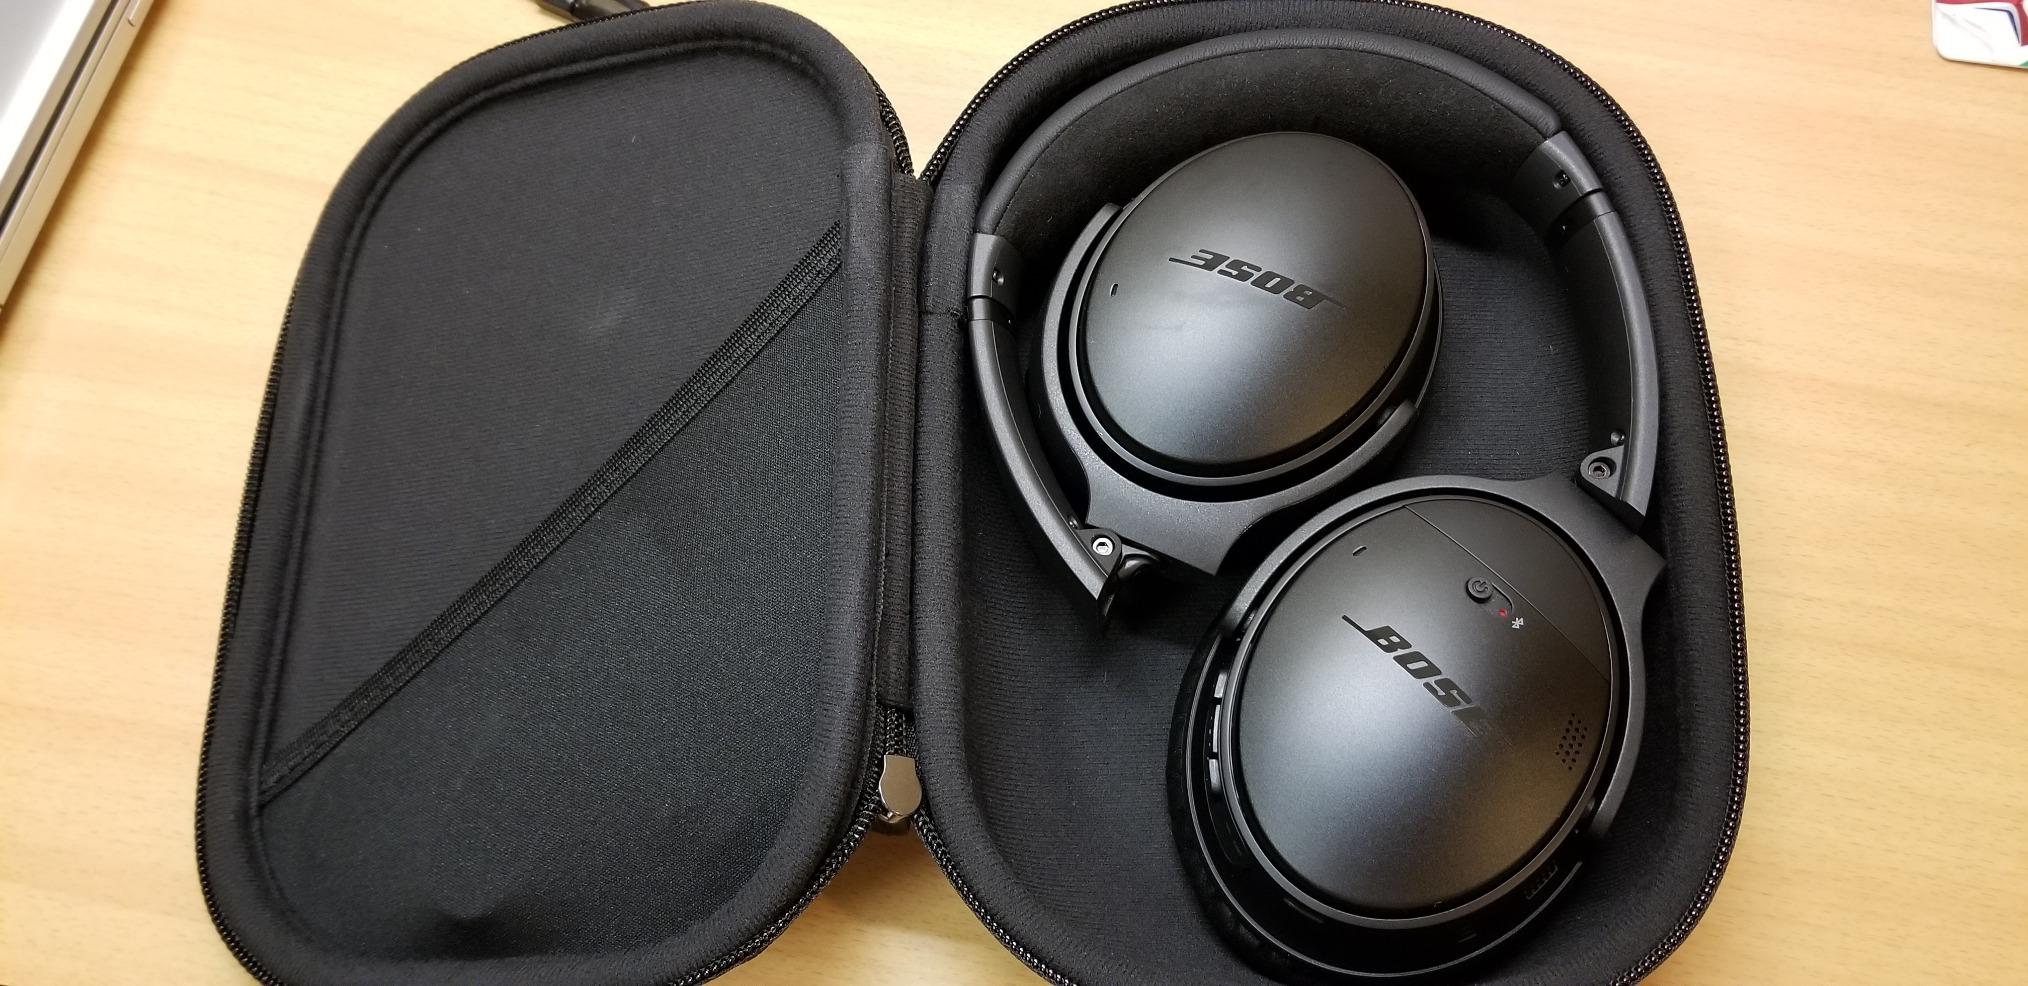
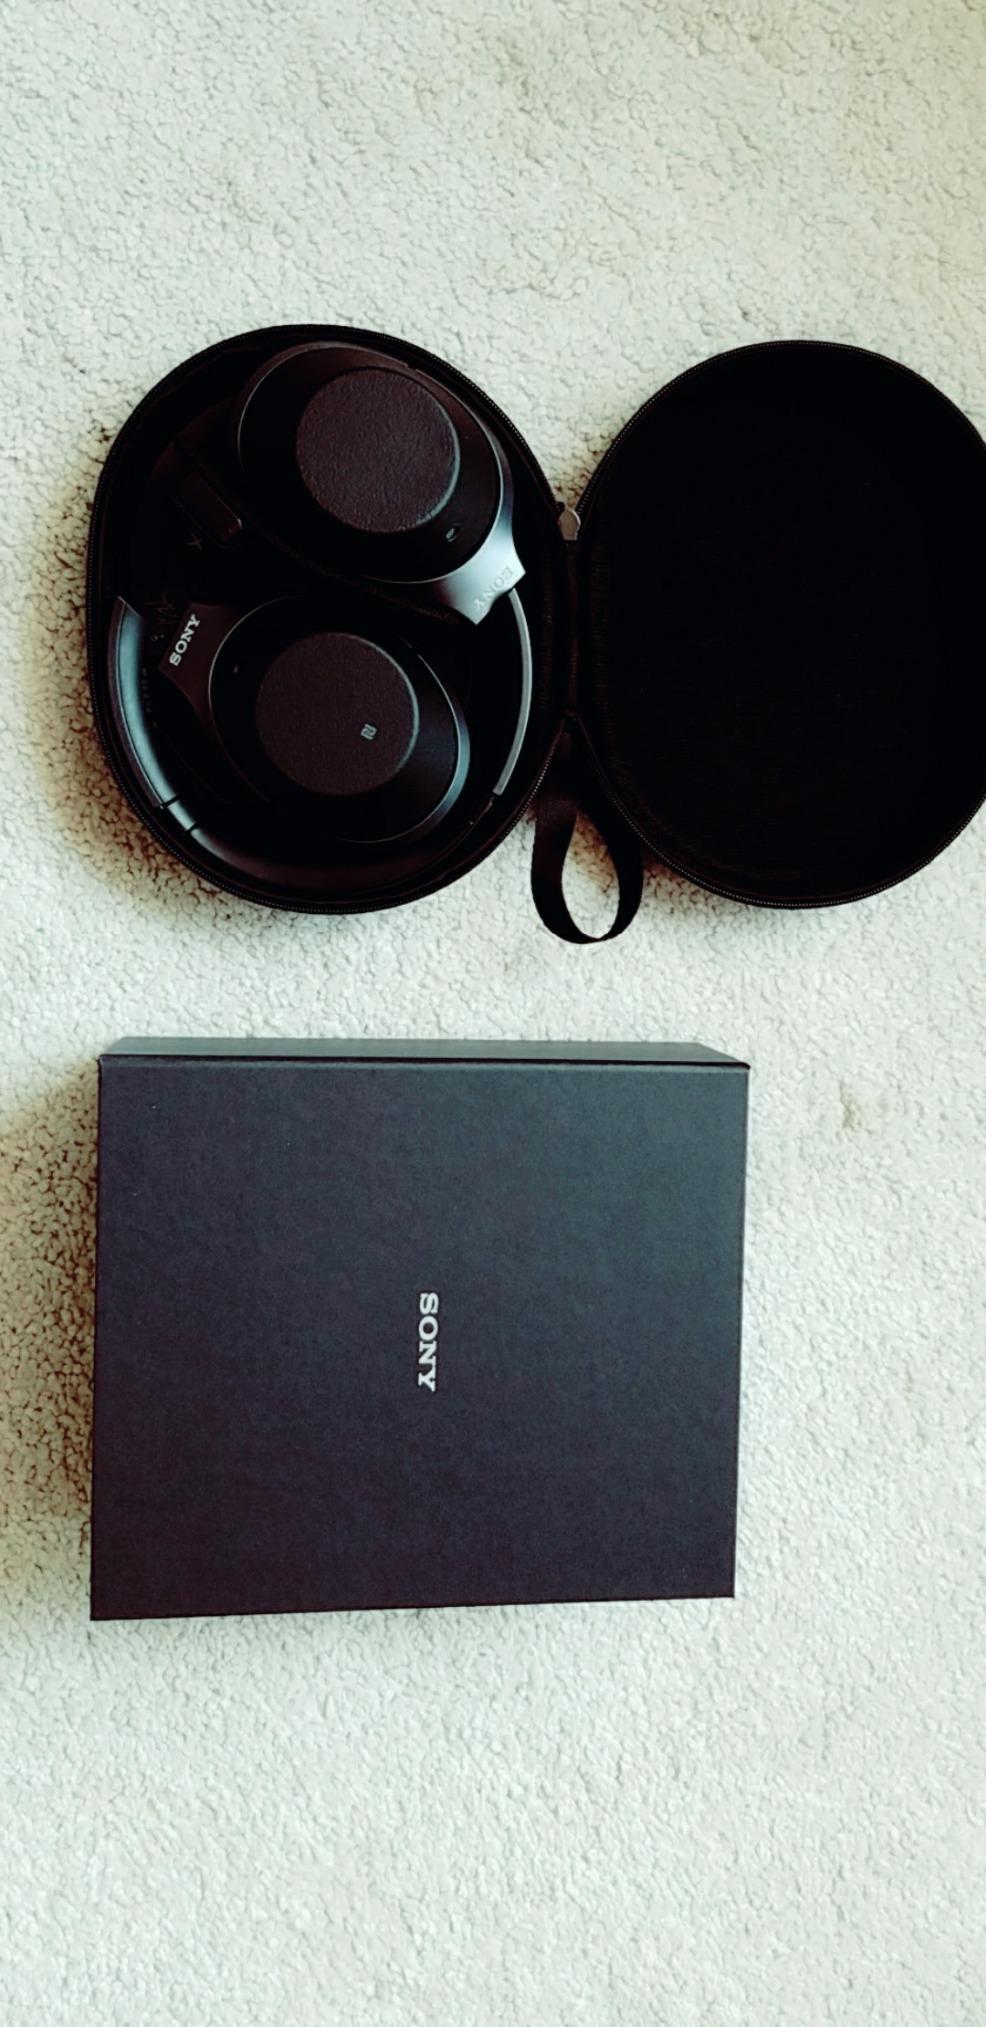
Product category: headphones
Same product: no